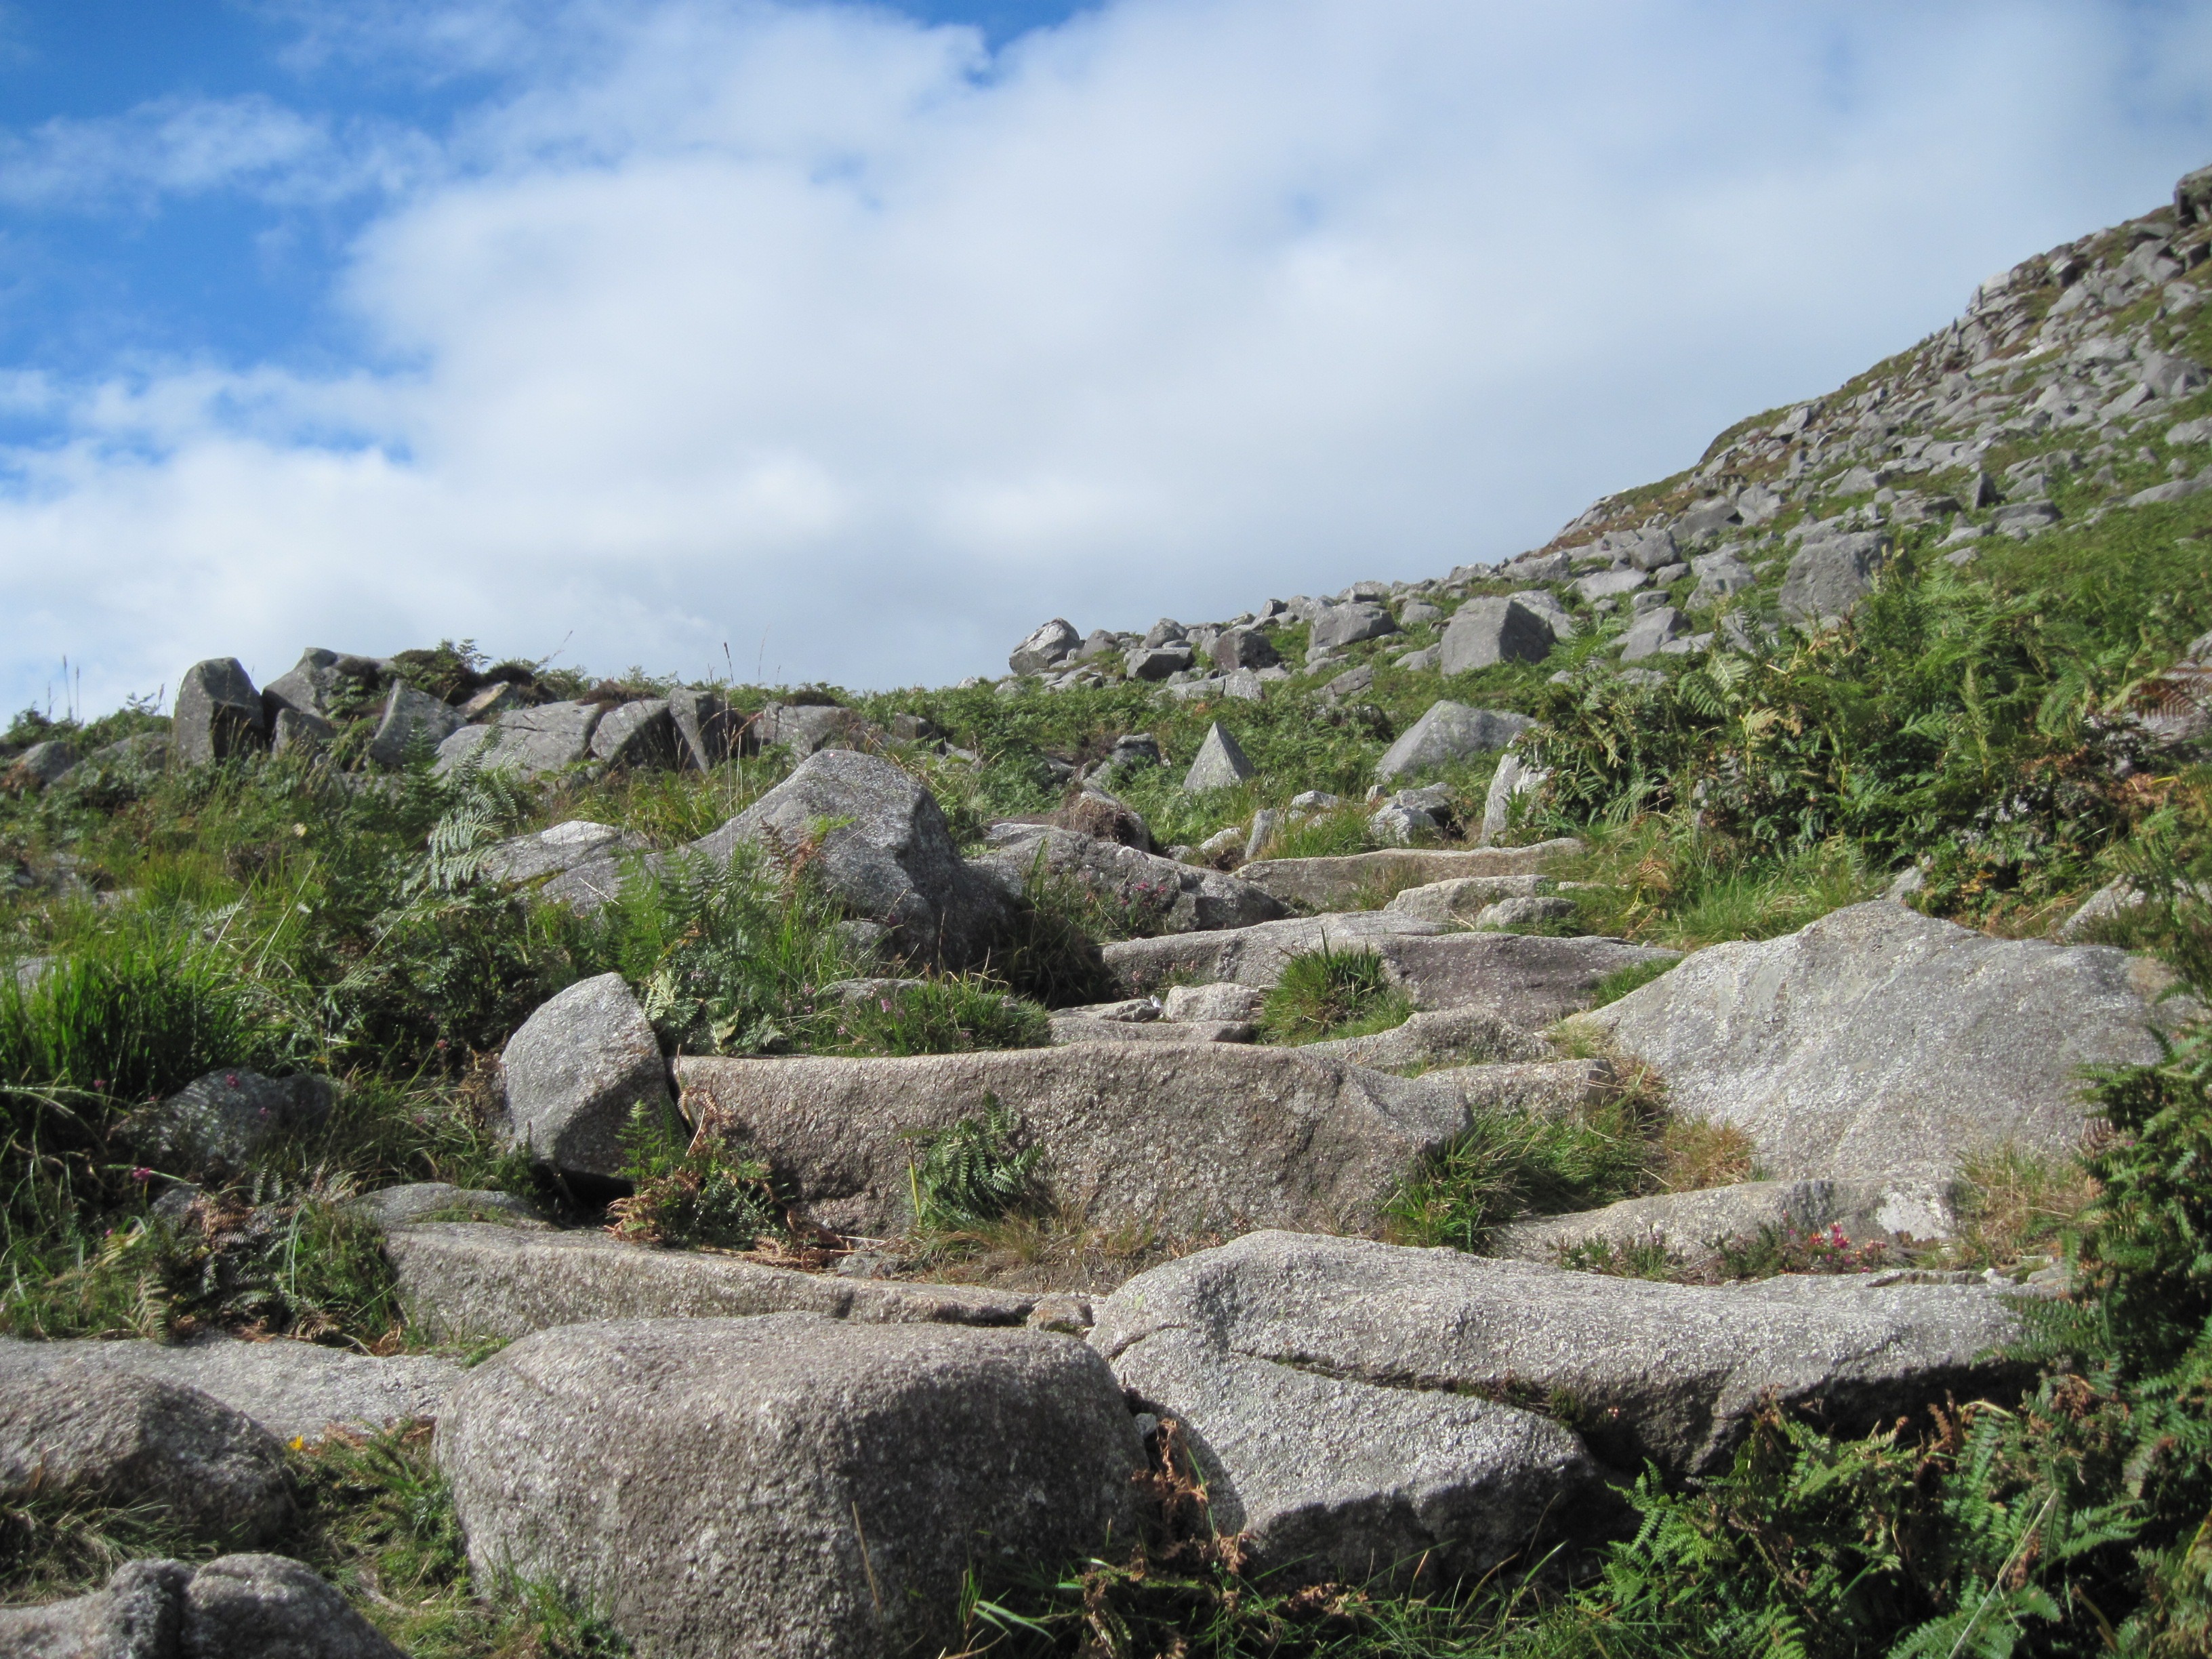
landscape, sea, nature, outdoor, rock, wilderness, mountain, hill, valley, land, cliff, wild, environment, scenic, natural, scenery, terrain, rocks, geology, ruins, badlands, plateau, ancient history, mountainous landforms